Jean-Marie Pfaff

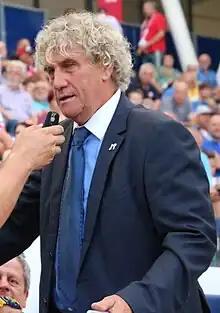
Pfaff in 2017 (Red Bull Salzburg–Anderlecht)

In the national team, Pfaff was a key player in the 1980 European Championship in Italy. It was partly thanks to the saves of the goalkeeper that Belgium reached the final against West Germany, who was lost 2–1. But Belgium was one of the emerging national teams with Pfaff as the star player.